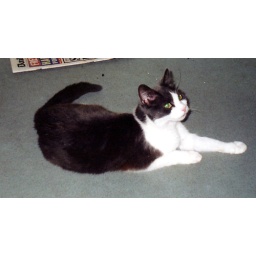
My cat went missing soon after moving house in 2001